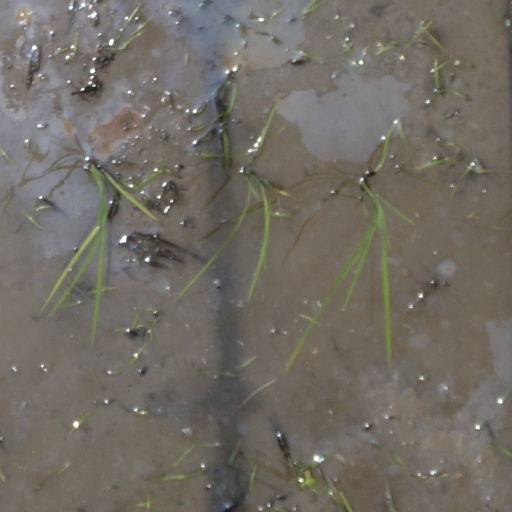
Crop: rice